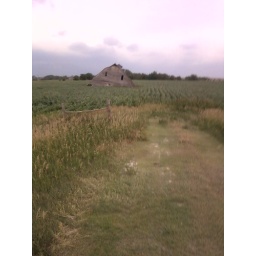
The old barn in the field